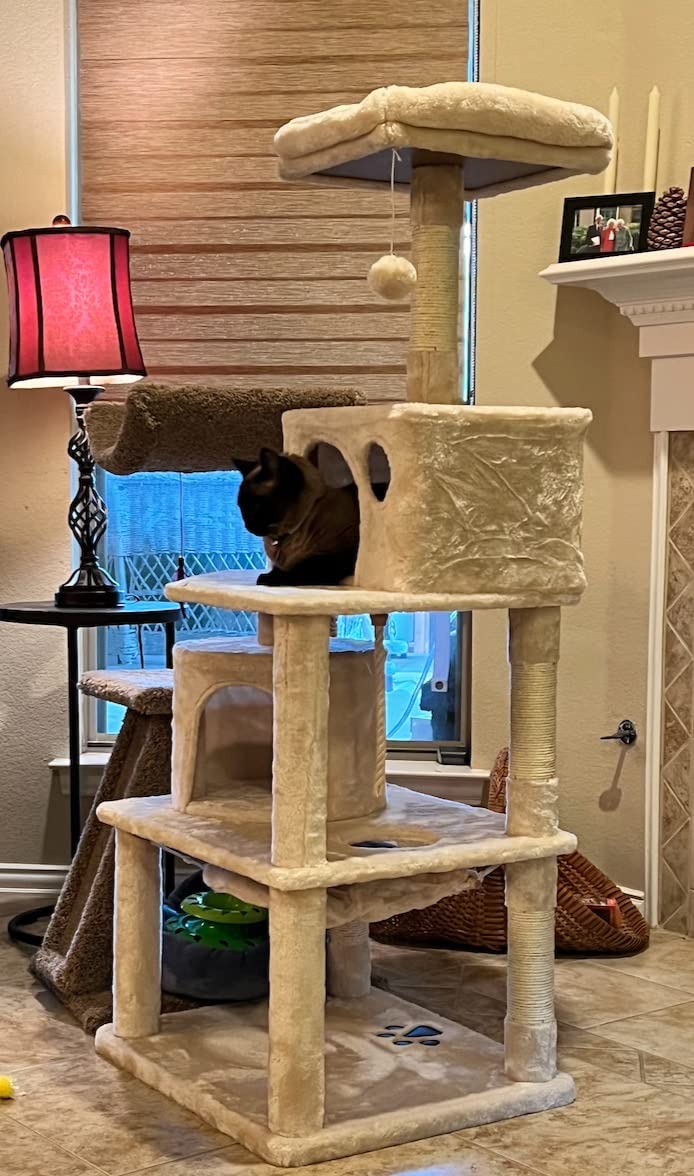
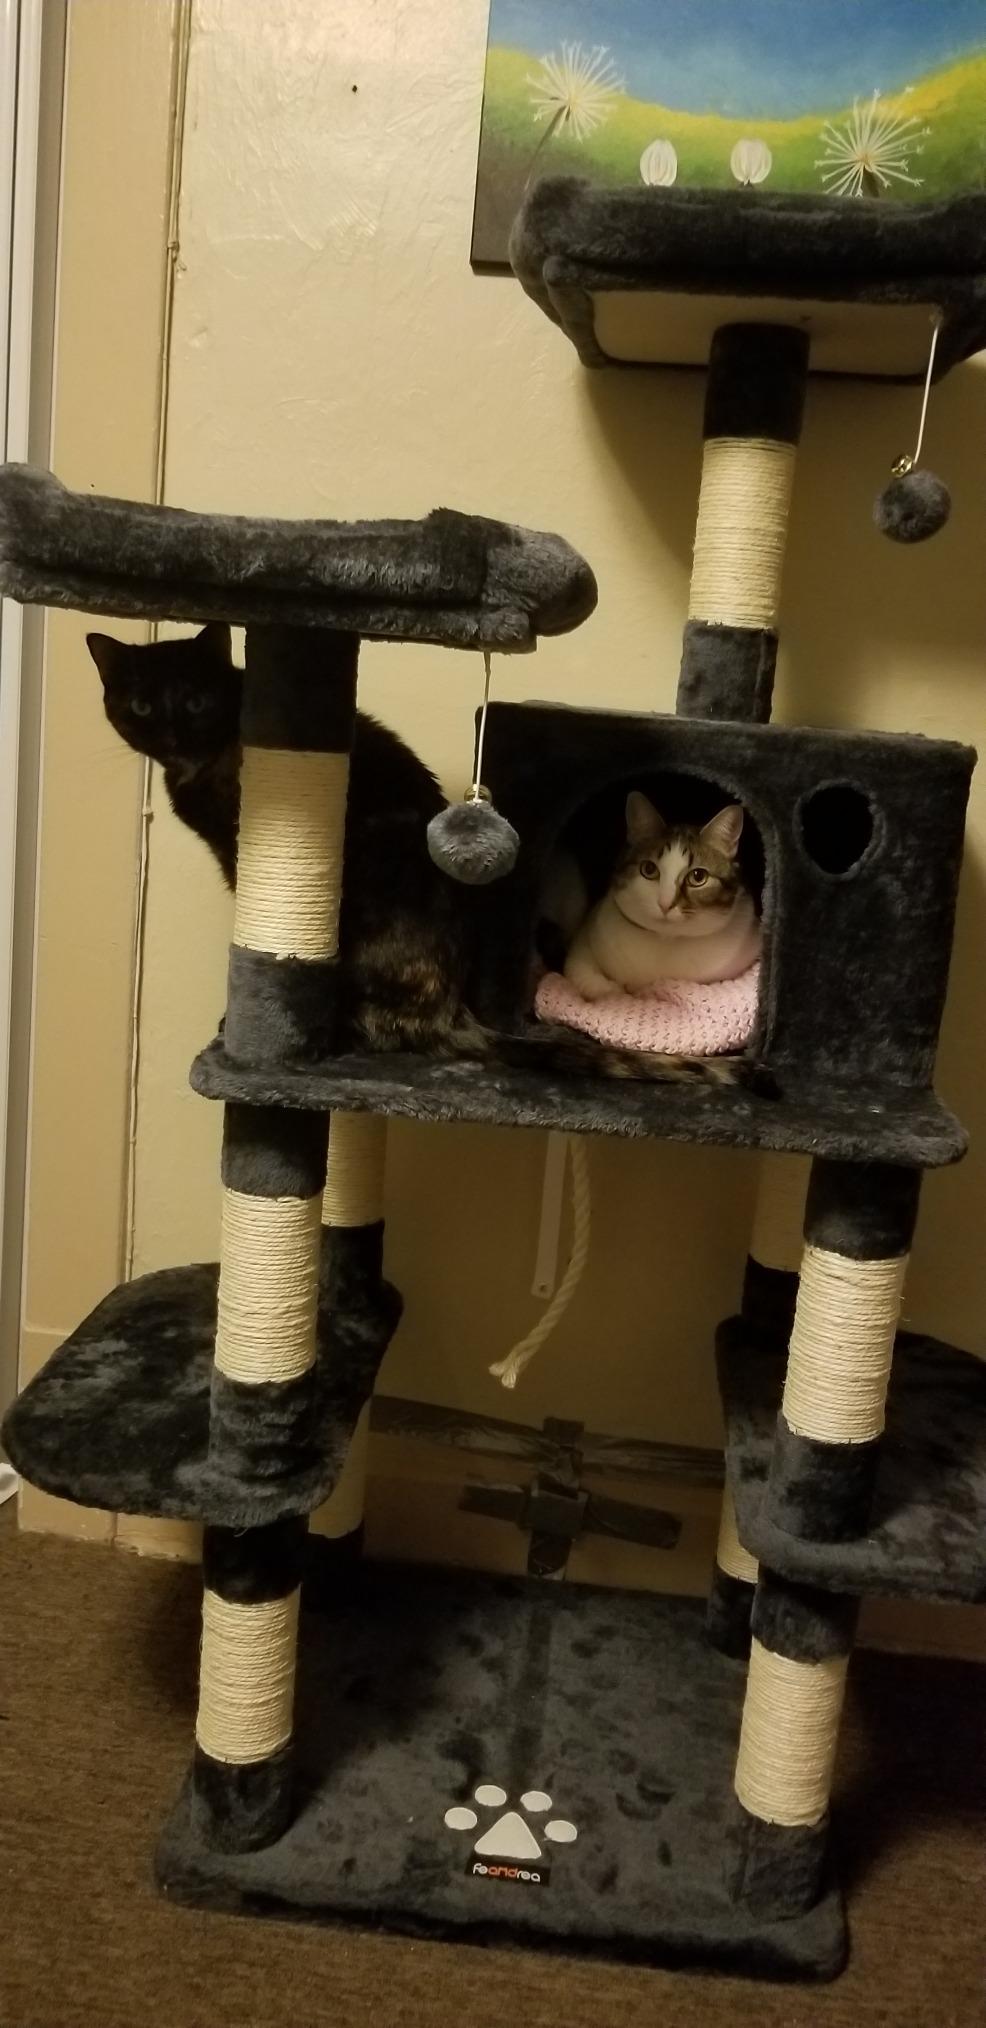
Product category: items_cat tree
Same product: no